Answer in natural language. How many Beds are visible in the scene? Choose between the following options: 0, 2, 5, 4 or 3
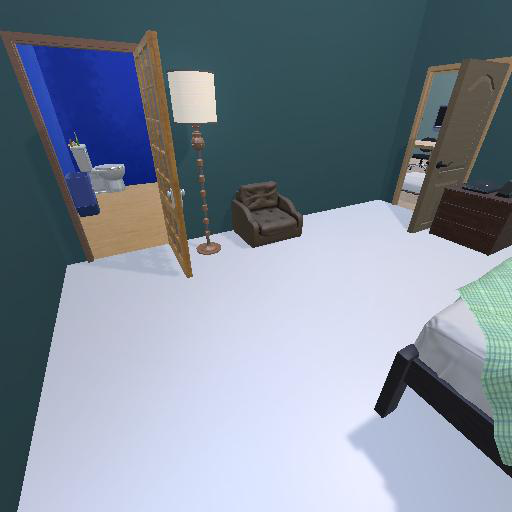
<answer>2</answer>